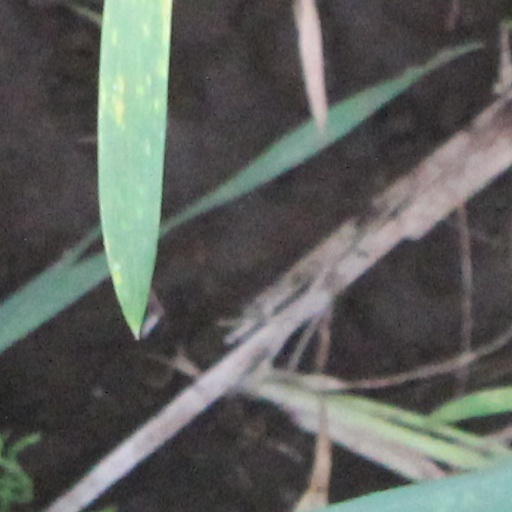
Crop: wheat